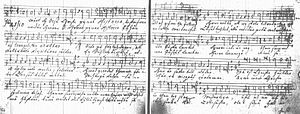
Melchior Vulpius
Musik af Melchior Vulpius
Melchior Vulpius var en tysk komponist.